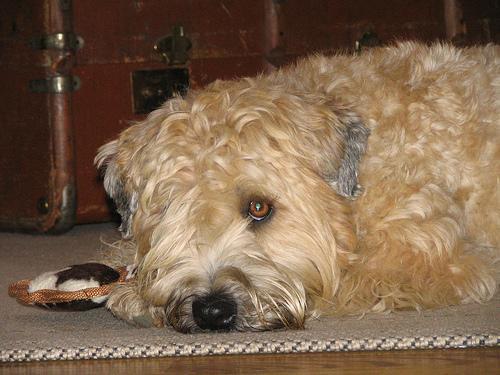
soft-coated_wheaten_terrier